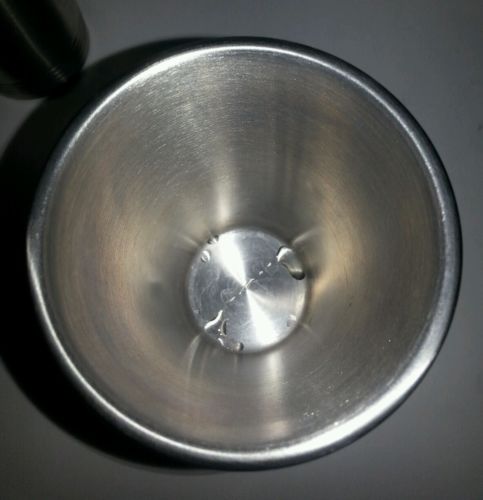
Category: coffee maker